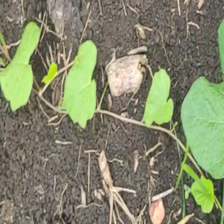
Weed species: Obscure_morning _glory(Ipomoea obscura)